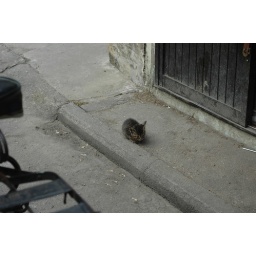
cute kitten in Punggi. all alone though.